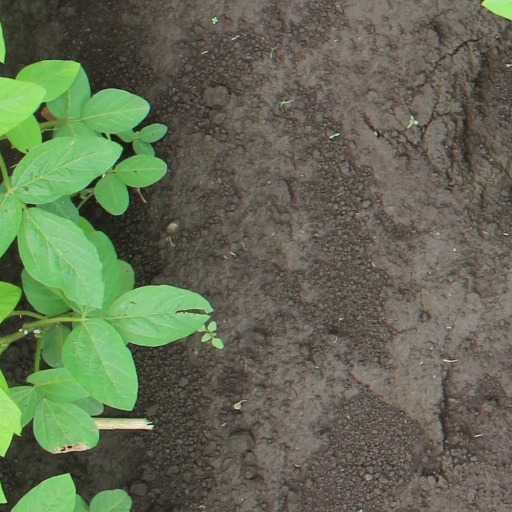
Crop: soybean